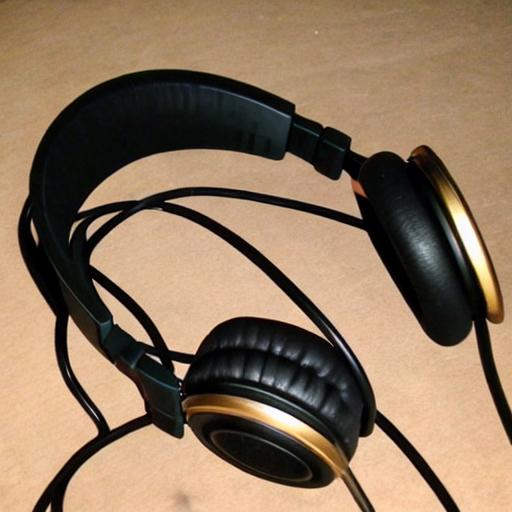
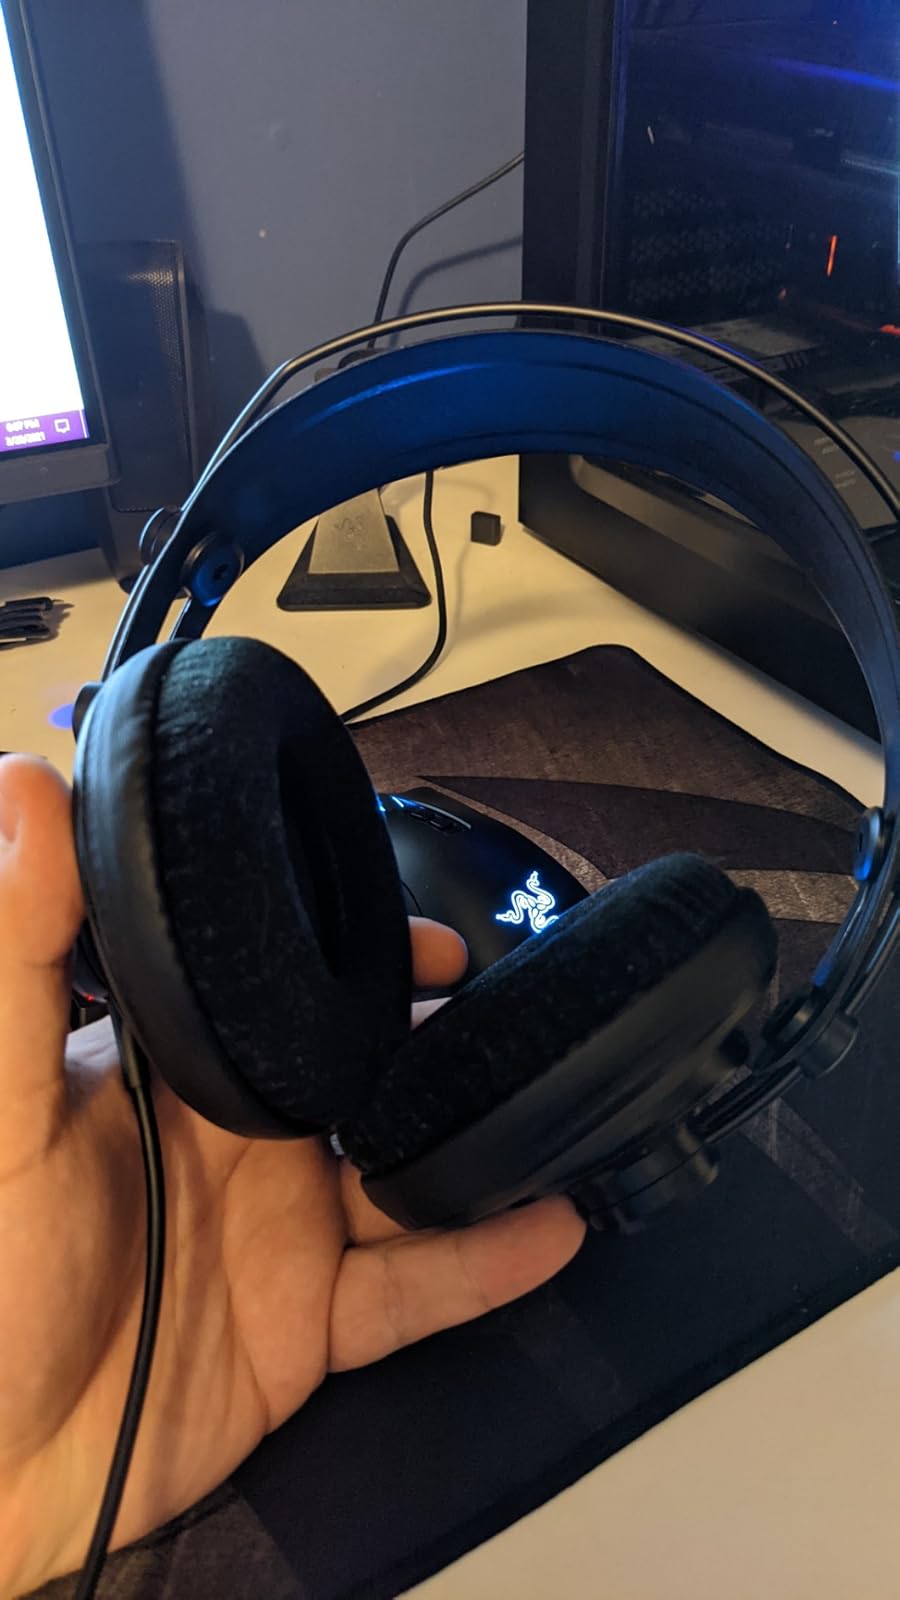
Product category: headphones
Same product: no